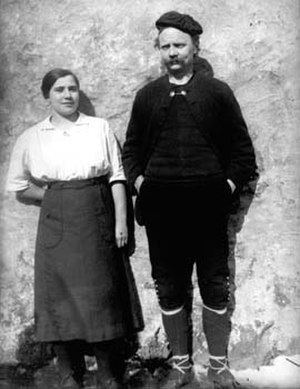
Mikkjal á Ryggi
Mikkjal á Ryggi og ægtefællen Bina.